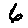
Label: 6